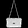
Label: Bag